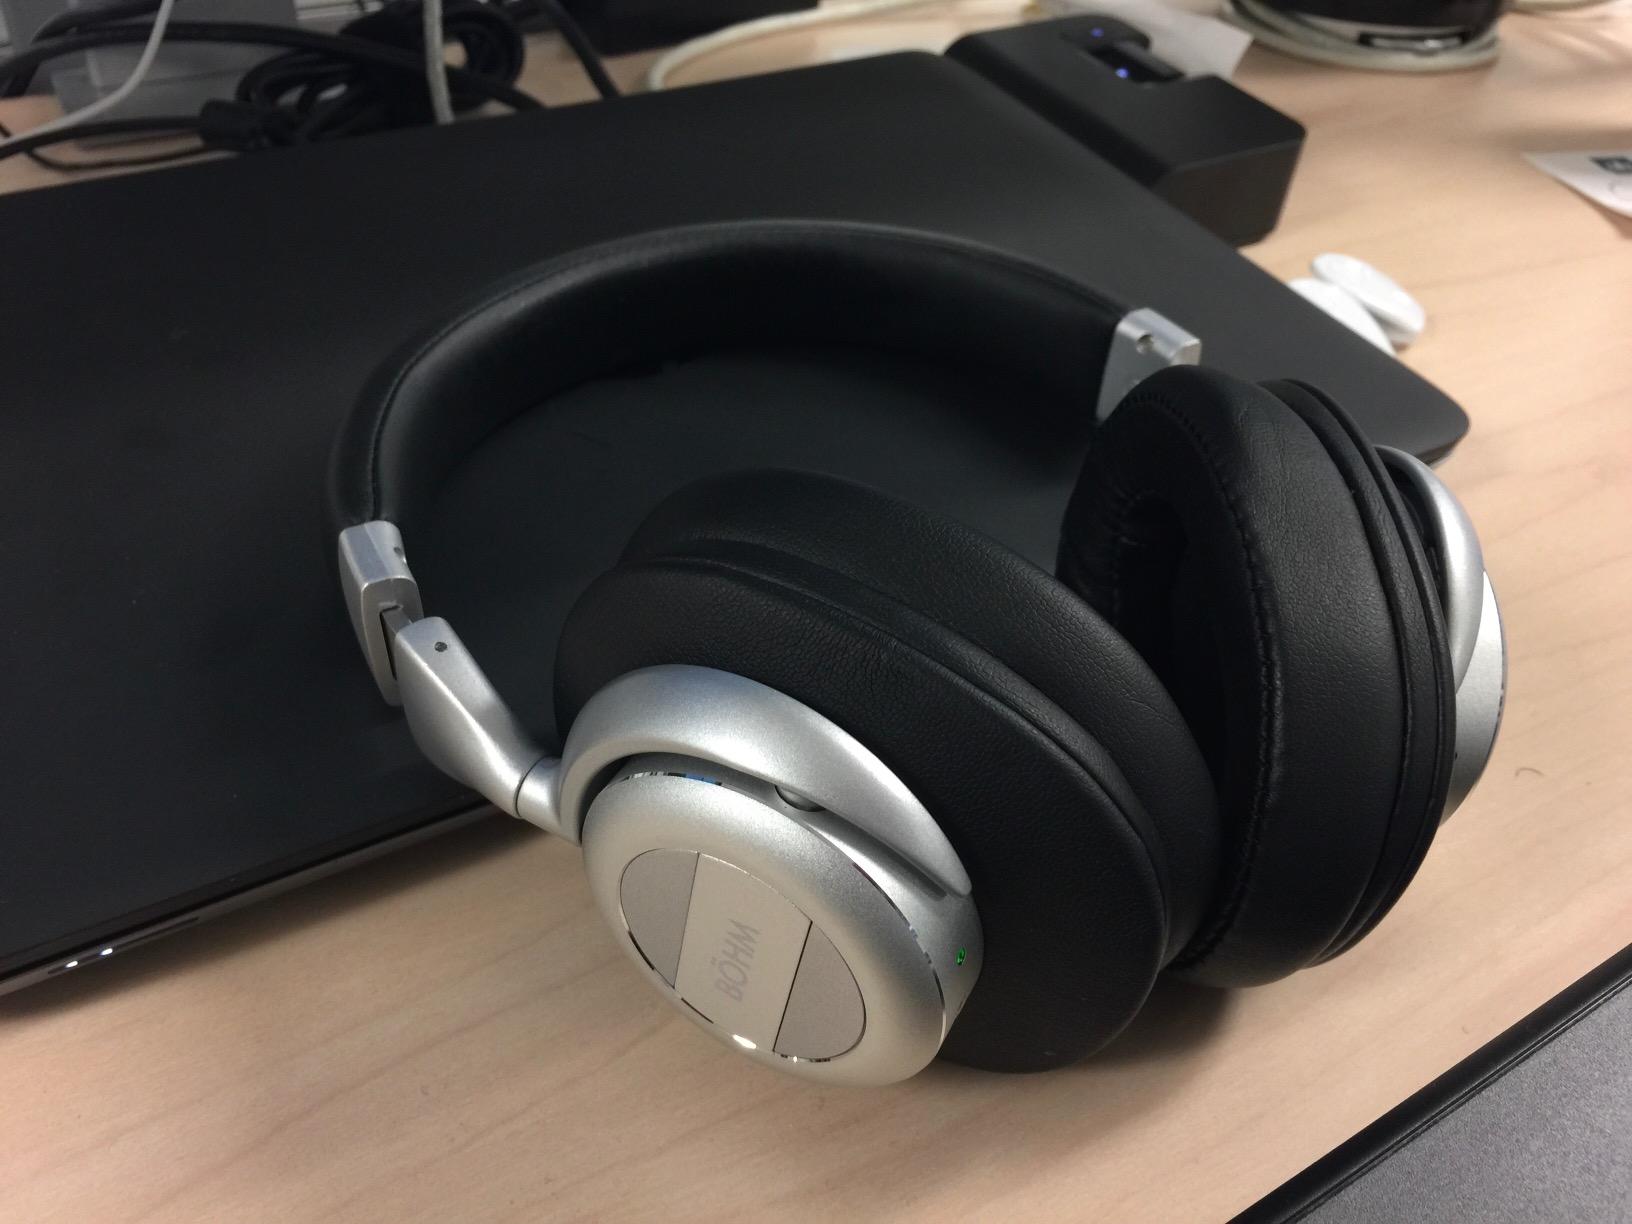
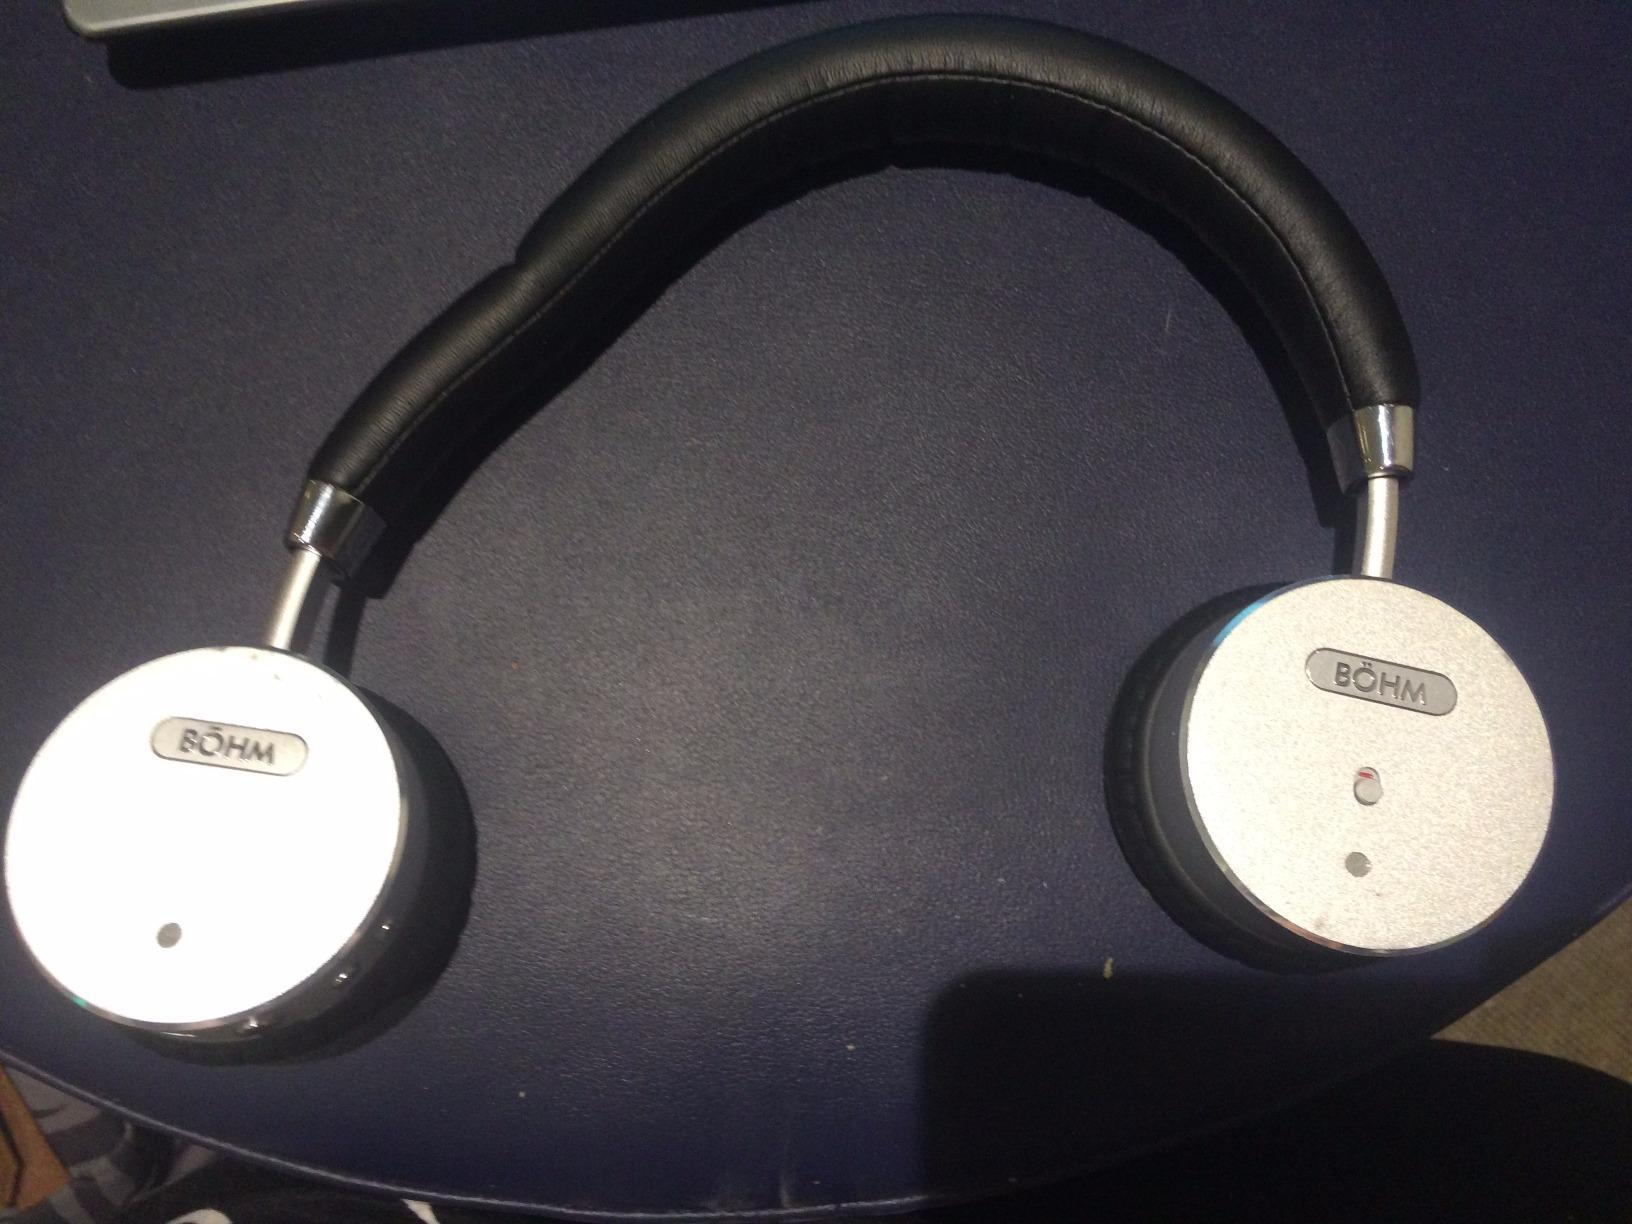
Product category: headphones
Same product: no